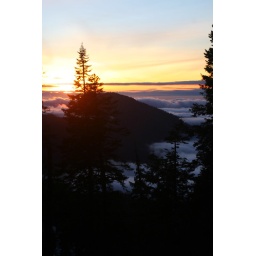
some blue in the sky